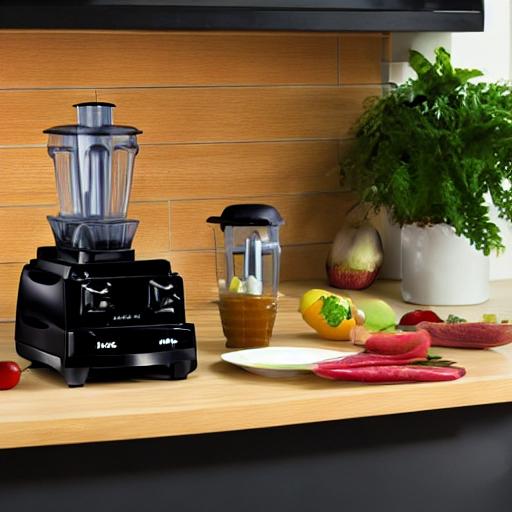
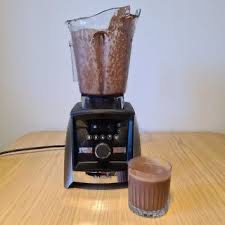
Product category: items_blender
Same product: no